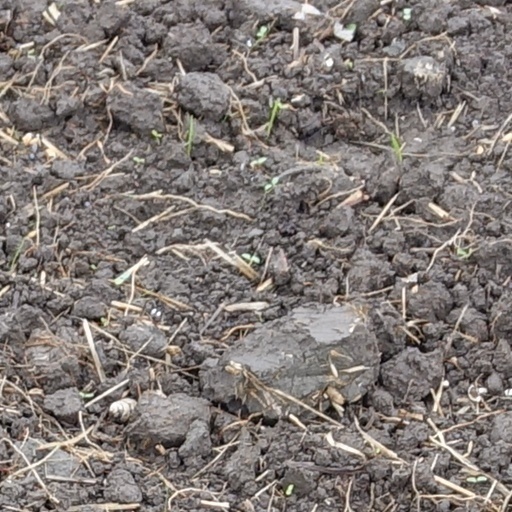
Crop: wheat